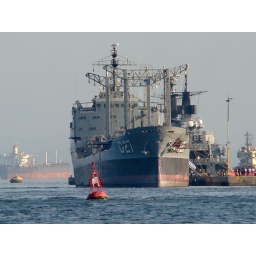
Brazilian navy ship tank , taken in rio de janeiro naval base - brasil